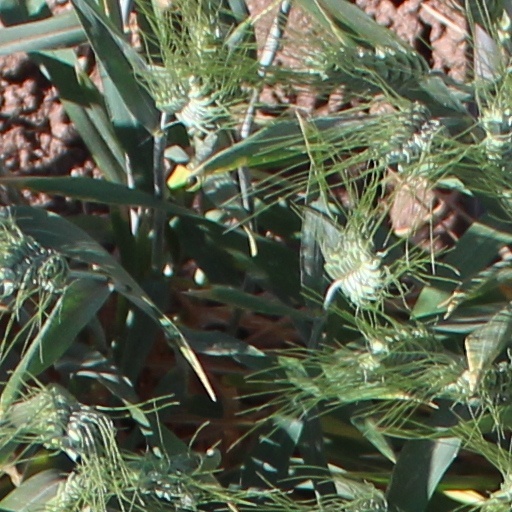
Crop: wheat